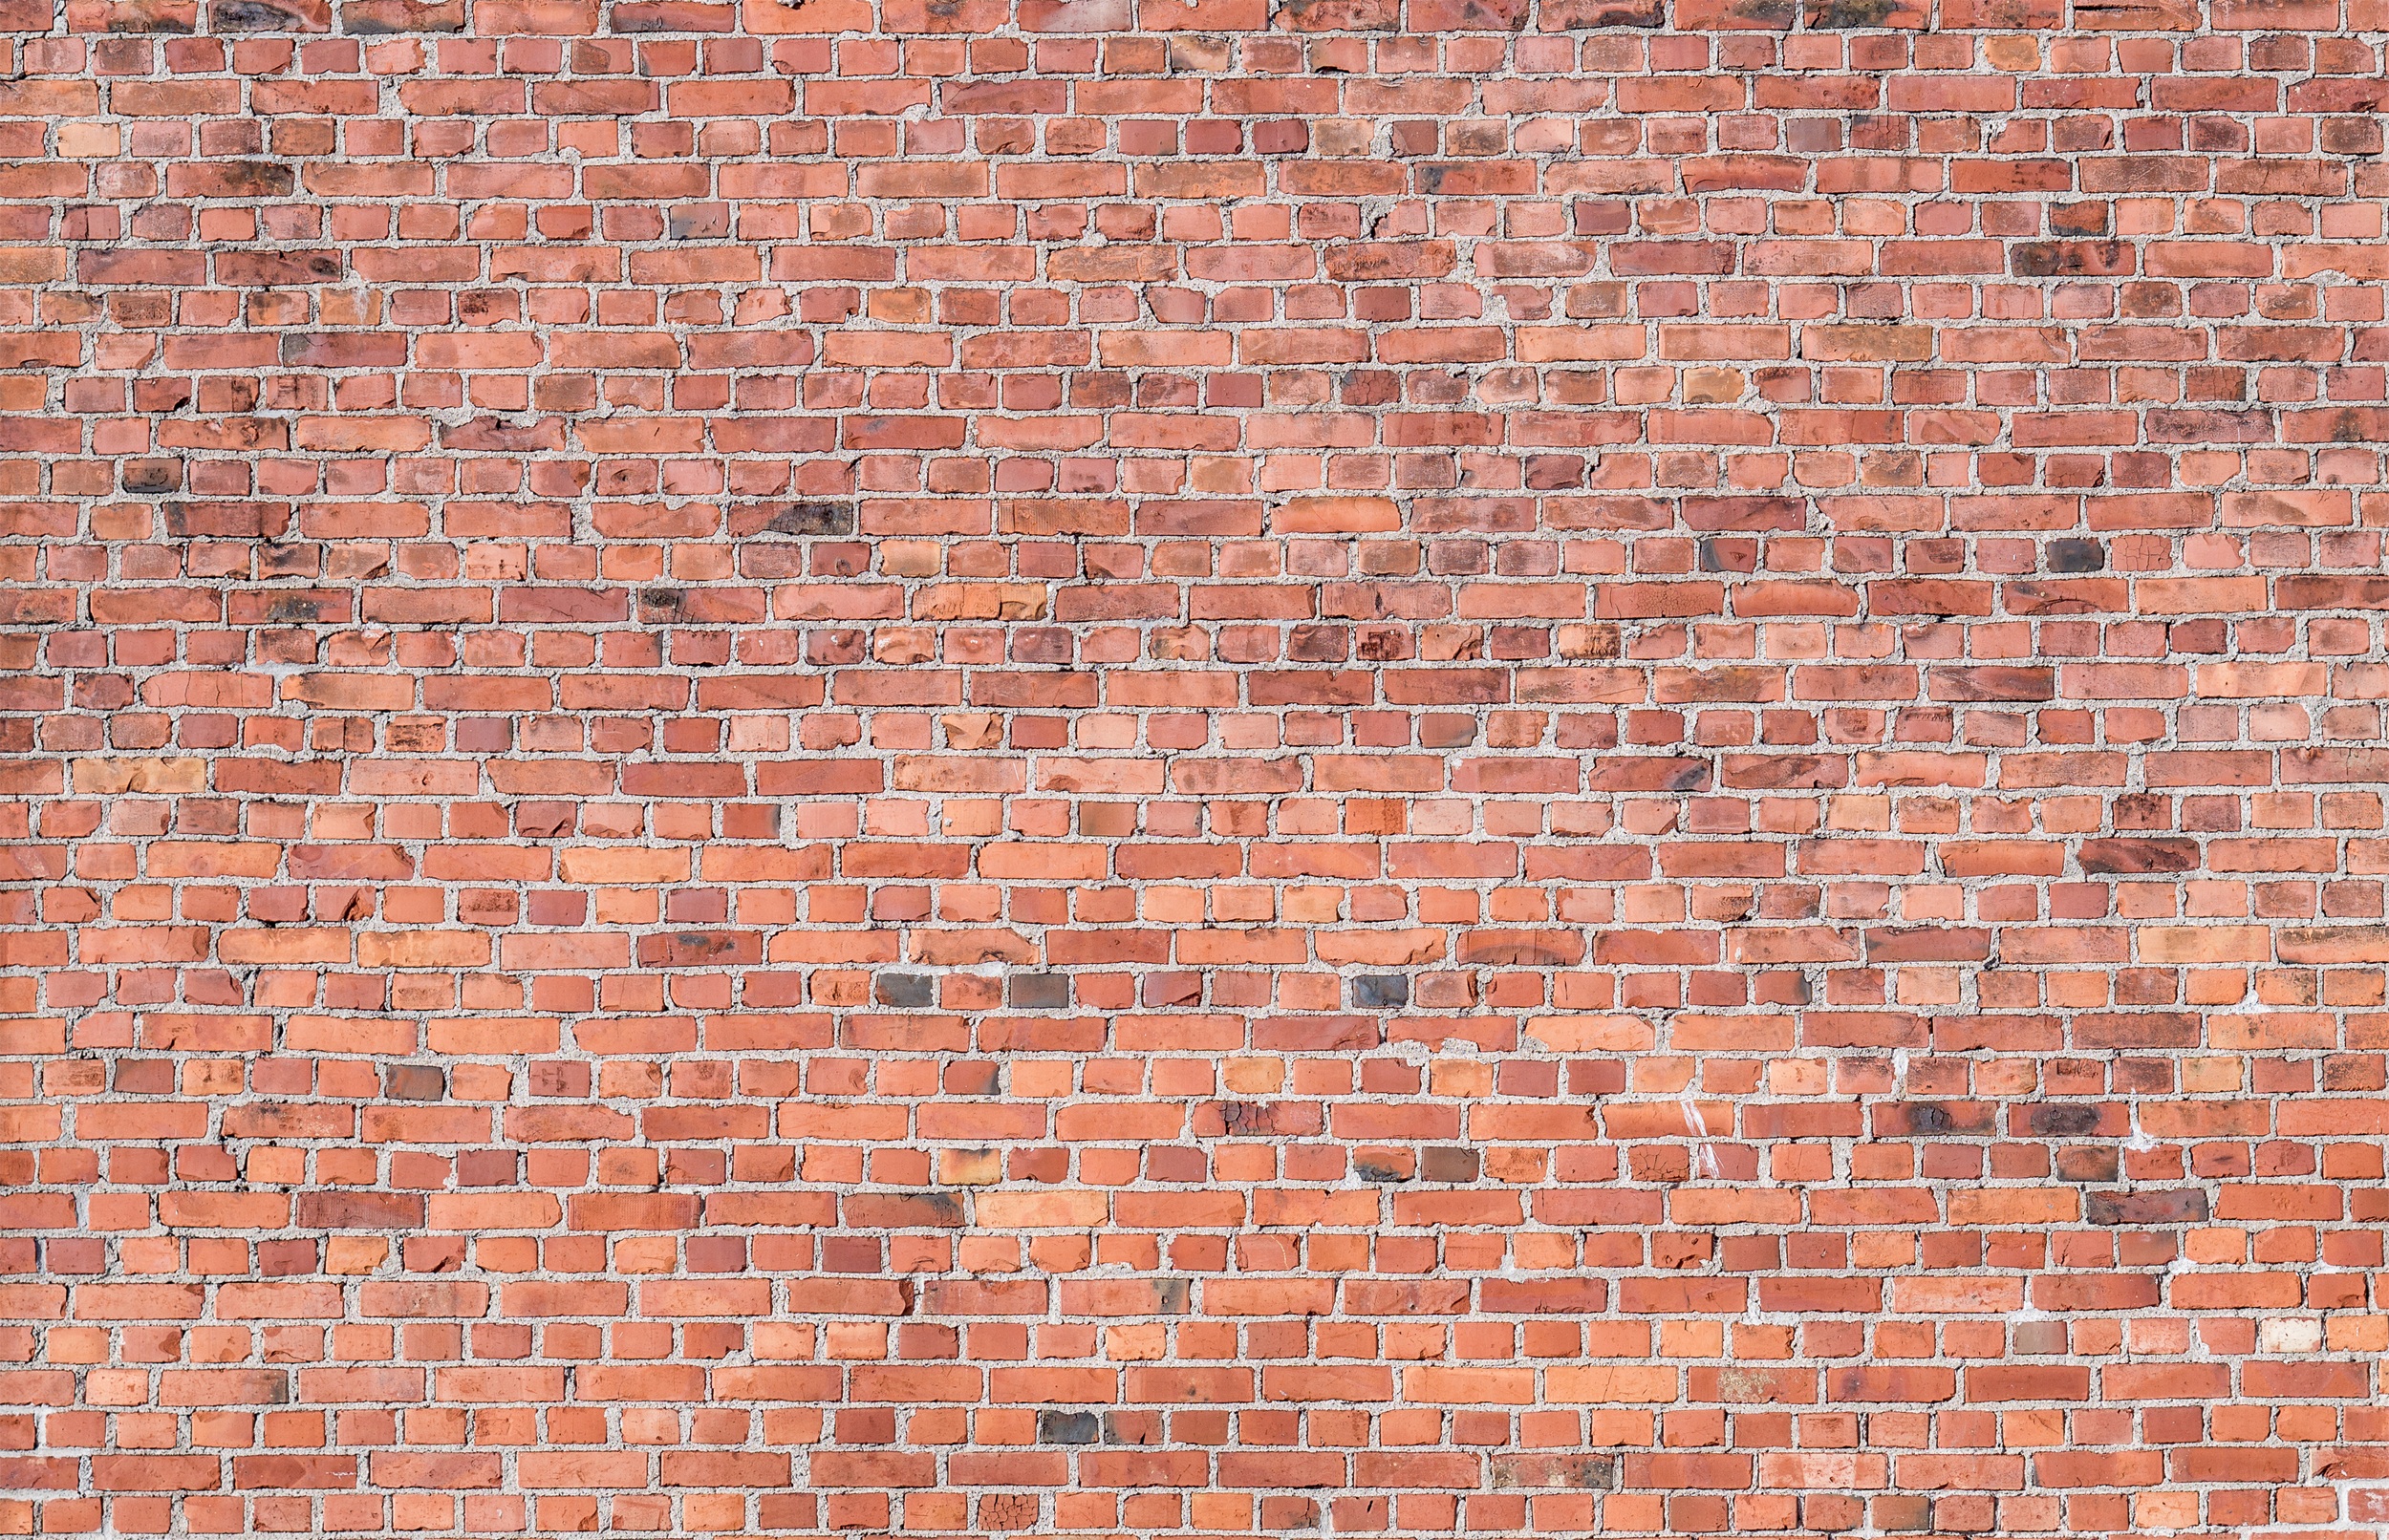
grungy, abstract, vintage, texture, wall, stone, rustic, pattern, red, brown, grunge, rough, stone wall, brick, material, concrete, surface, brick wall, background, design, cement, wallpaper, big, large, brickwork